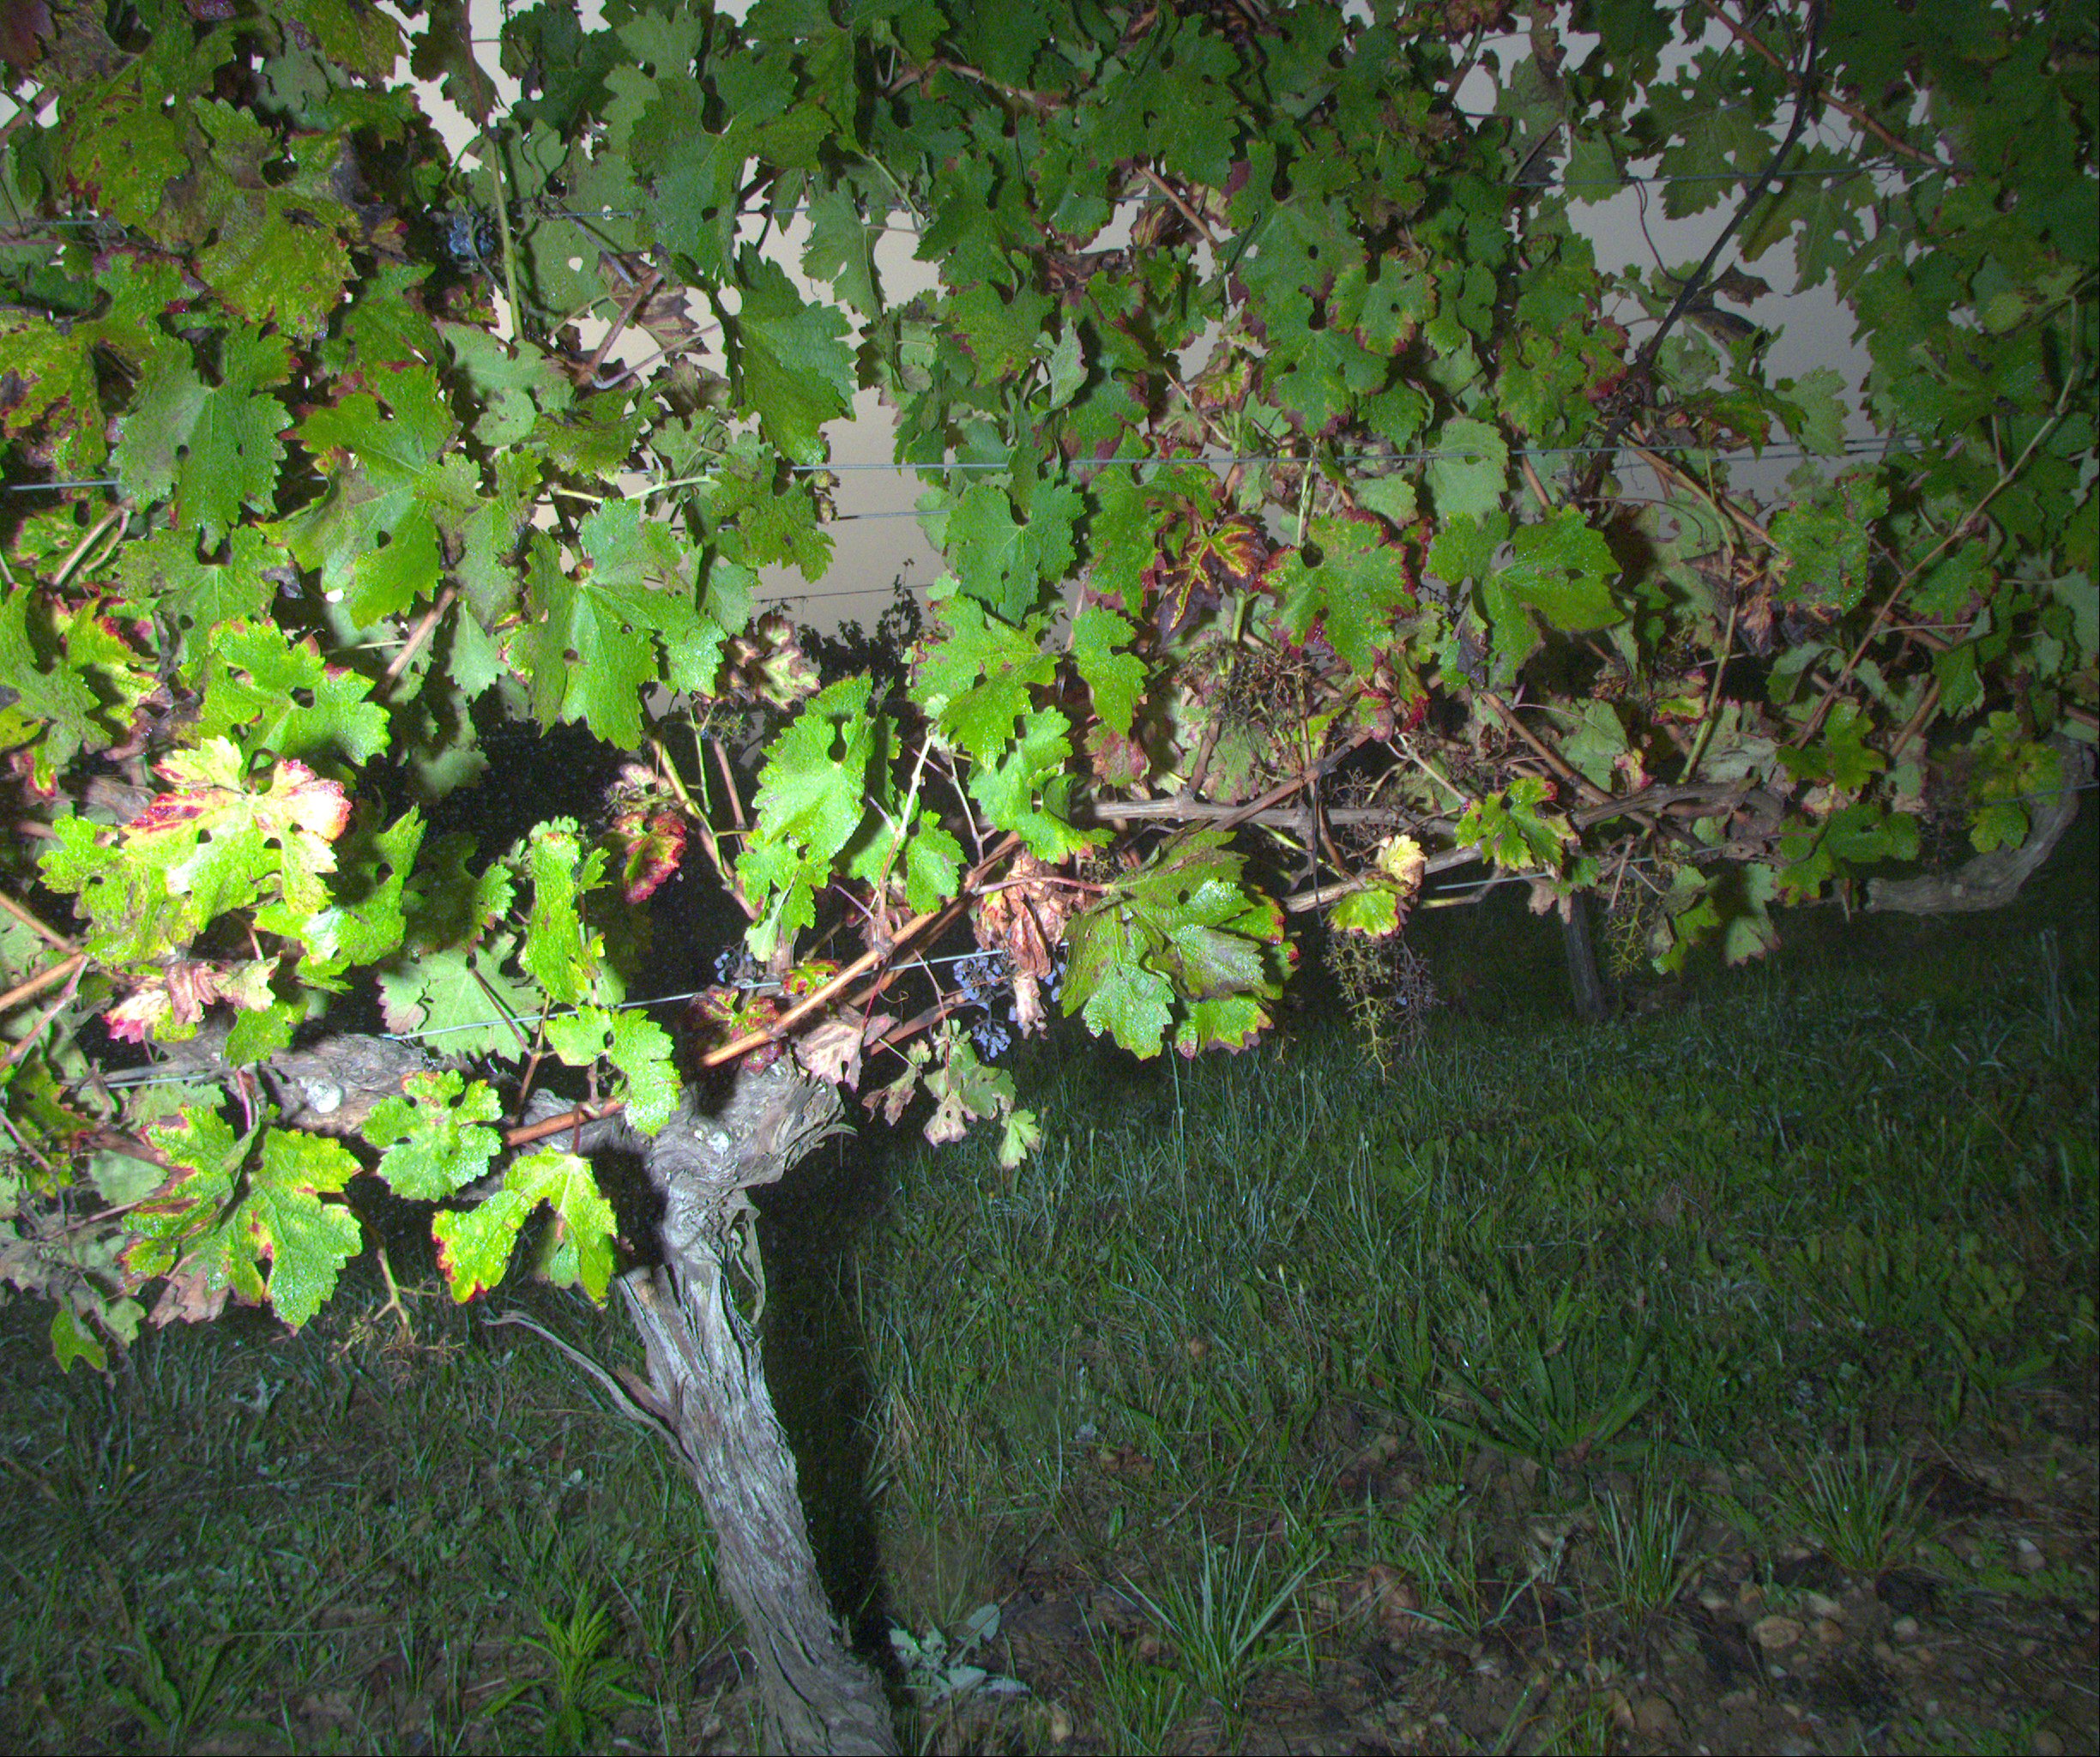
Grape variety: cabernet-sauvignon
Disease: esca